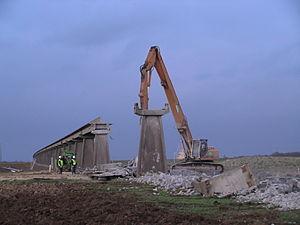
Destruction de 120 mètres de voie en vue du passage de la nouvelle autoroute A19 au niveau de la commune de Chevilly dans le département français du Loiret.
Jean Bertin, né le 5 septembre 1917 à Druyes-les-Belles-Fontaines et mort le 21 décembre 1975 à Neuilly-sur-Seine, est un ingénieur, inventeur et entrepreneur français du secteur de l'aéronautique et des transports. Son nom est attaché à l'invention de l'aérotrain, mais il est également un inventeur prolifique dans le domaine de la mécanique et de l'aéronautique et un acteur majeur de la recherche de pointe de l'après-guerre en France.
L’Aérotrain est un véhicule se déplaçant sur un coussin d'air, et guidé par une voie spéciale en forme de T inversé, formant par nécessité un site propre. Il peut être propulsé par une hélice, une turbine, un turboréacteur ou un moteur électrique linéaire, et est supporté par un coussin d'air, ce qui lui permet de se déplacer sans contact avec la voie, et donc sans frottement avec cette dernière. Son principe de fonctionnement emprunte aussi à la technique du monorail.
L’autoroute A19 est une autoroute française reliant l’A5 à l’A10 entre Sens dans le département de l’Yonne et Artenay dans le département du Loiret. Elle s'inscrit dans le plan du grand contournement de Paris. A19 est couvert par Autoroute Info et Radio Vinci Autoroutes en 107.7FM.
Le patrimoine industriel comprend l'ensemble des témoignages matériels et immatériels des processus de production industrielle.